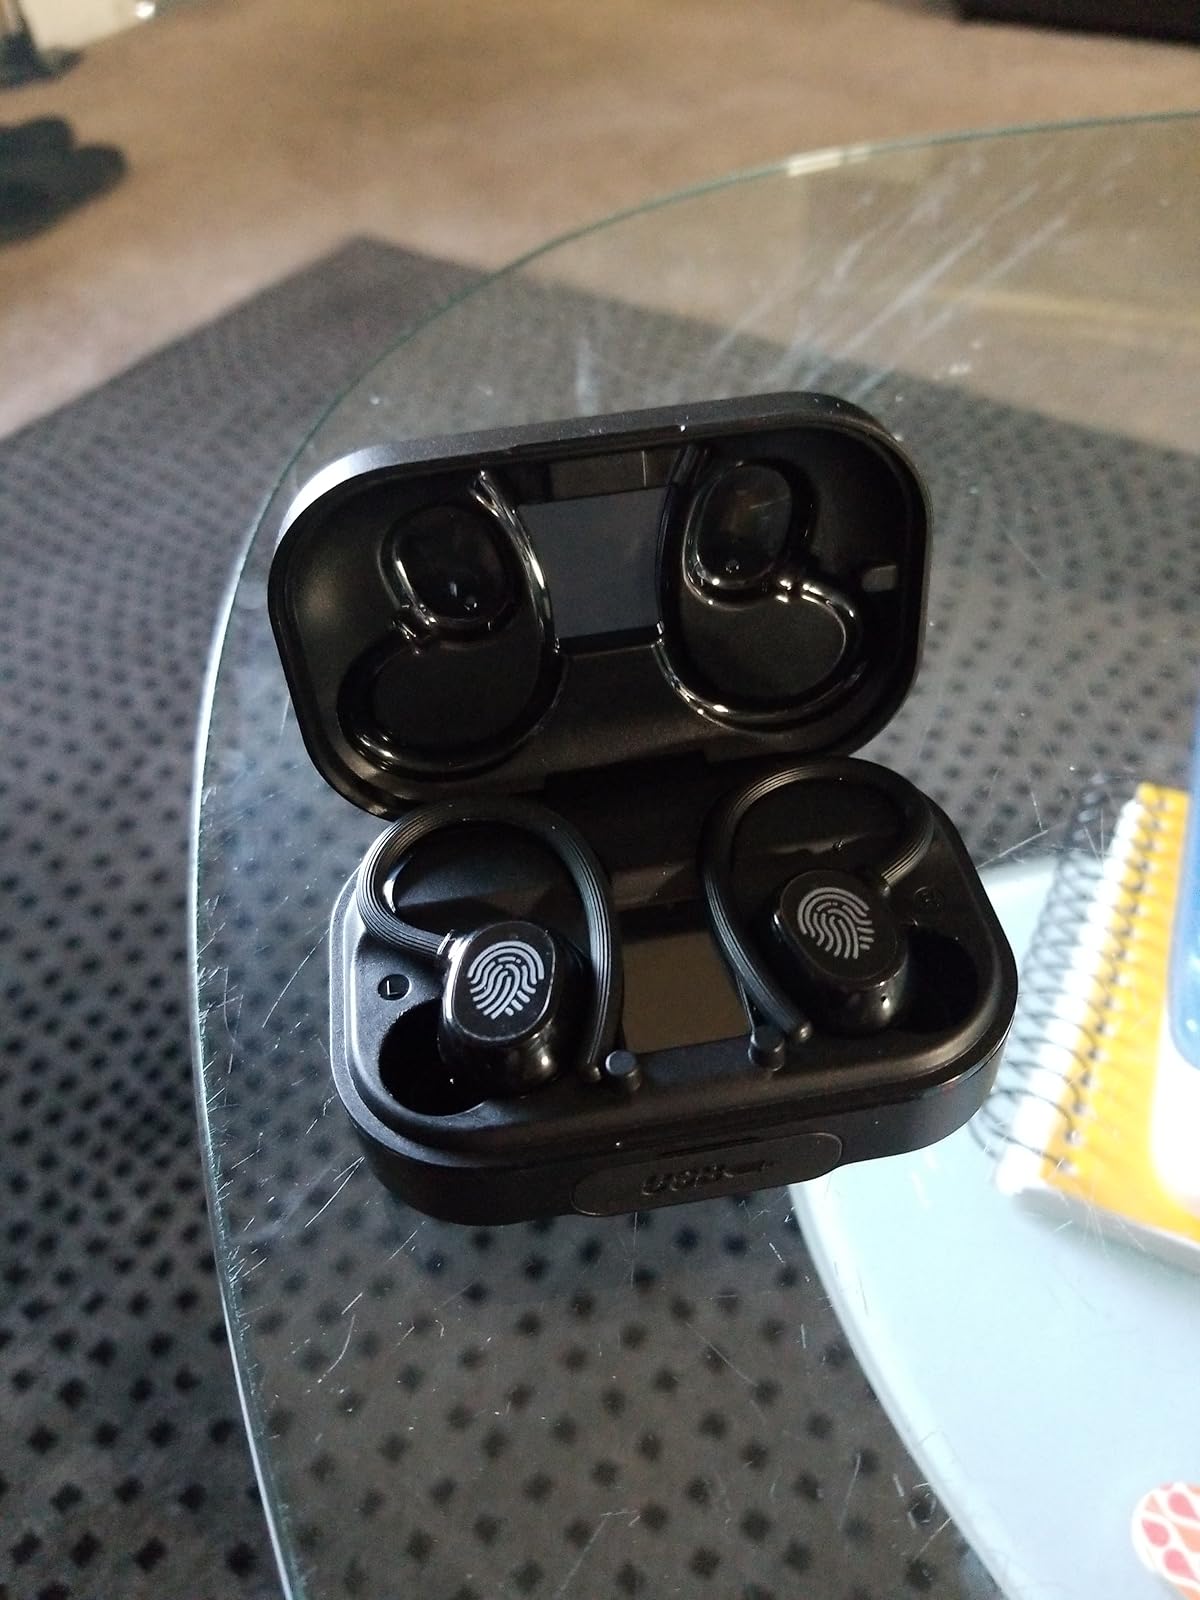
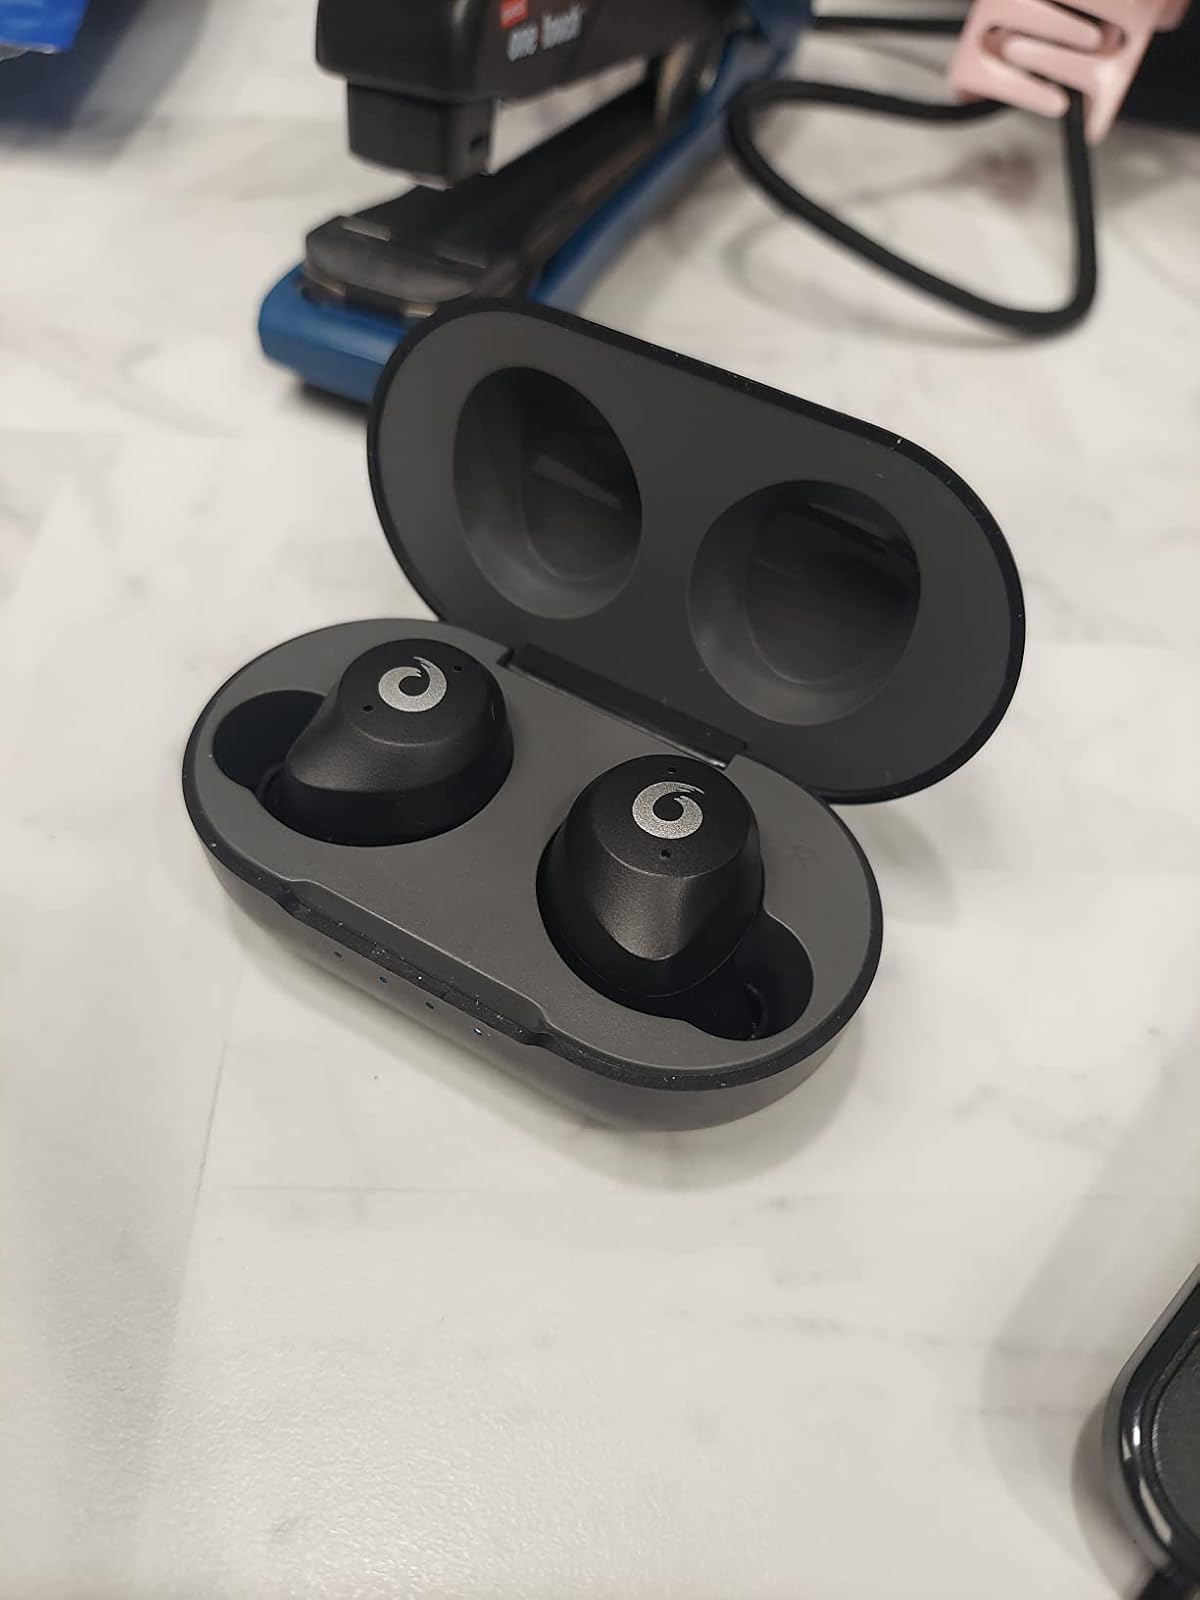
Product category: earbuds
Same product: no